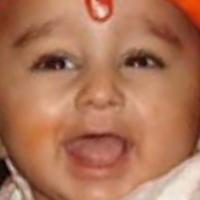
Age group: age 01-10